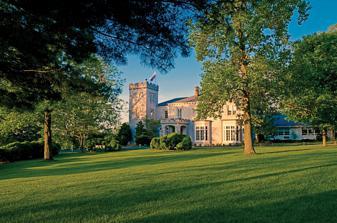
Building: Glenelg Country School
Country: United States of America
Year built: 1845
Private school in the United States Glenelg Country School Location 12793 Folly Quarter Road Ellicott City, Maryland United States Information Type Private school Established 1954 Head of school Matthew J. Walsh Faculty 214 Color(s) Green and white Mascot Dragons Website glenelg .org Glenelg Manor U.S. National Register of Historic Places Glenelg Manor Show map of Maryland Show map of the United States Nearest city Glenelg, Maryland Coordinates 39°15′07″N 76°57′42″W / 39.2519°N 76.9617°W / 39.2519; -76.9617 Area 50 acres (20 ha) Built 1851 ( 1851 ) Architectural style Gothic Revival NRHP reference No. 83002952 Added to NRHP 3 February 1983 Glenelg Country School is a nonsectarian , co-educational independent day school in Howard County, Maryland , adjacent to Columbia, Maryland and between Baltimore and Washington, D.C. The School offers a continuous college-preparatory program from age 2 through grade 12. GCS was founded in 1954, enrolling 35 students in grades one through seven. In the fall of 1985, the new Upper School division opened with 10 students. The first class graduated in June 1989. Today, Glenelg Country School enrolls over 750 students. History The Glenelg Manor was built on a part of land patented as "Dorsey's Grove" in 1721. It also included land patented by John Dorsey named "Dorseys Luck" renamed to "Howard's Resolution". Glenelg Manor houses the Glenelg Country School elementary division. The original structure of the house dates from circa 1740 to the second half of the 18th century, and may have been built by Ephraim Howard. General Joseph Tyson built the Tudor expansion in the 1800s The estate passed to Tyson's son Henry H. Tyson, followed by the Knox family in 1900. William Bladen Lowndes, son of Maryland governor Lloyd Lowndes, Jr. , purchased the estate in 1915 and added amenities such as outdoor projectors, golf course, and diesel generators. After Lowndes died in 1941, the property was sold to Rowland D. and George R. Zaiser of Wilton Farm Dairy for farming. In 1956 the estate was subdivided into a smaller parcel to be leased out as a school. It was listed on the National Register of Historic Places in 1983. Glenelg Country School The original building was rented in 1954 when the Glenelg Country School was founded by Kingdon Gould, Jr. and his wife Mary Thorne Gould, along with Mr. and Mrs. John T. Mason, Jr., Judge James Macgill and Mr. and Mrs. William Shippen. Marjorie Dunn was the first Headmistress for Glenelg Country School, serving 1954–1956. Subsequent Headmasters/Headmistresses: Beatrice Pfefferkorn (1956–1959); Edward L. Jones (1959–1964); Peter T. Terry (1964–1966); Thomas J. Barlow (interim head in 1966 for Peter Terry); Frederic W. Rhinelander (1966–1977); Charles H. Miller, Jr. (1977–1990); Ryland O. Chapman III (1990–2007); Gregory J. Ventre (2007–2021); and Matthew J. Walsh (2021–present). In 2014, County Executive Ken Ulman proposed CR-121-2014 in his last weeks of pre-election activities. The bill would finance eight million dollars of an expansion and revitalization of the athletic facilities, a two–story press box, grandstands and restoration of existing tennis courts and athletic center floors. It included the renovation and restoration of buildings and the Historic Manor House. Overview 750 students age 2 through grade 12 111 faculty members, 11 assistant teachers; 65% of faculty hold advanced degrees Student/Faculty Ratio: 6:1 Average Class Size: 15 18 Advanced Placement courses offered College Placement: 2 full-time college counselors; Class of 2015 SAT average score of 1846; 100% of seniors are accepted to four-year colleges or universities; the class of 2015 was awarded over $5.8 million in merit scholarships Notable alumni Isaiah Miles (born 1994), basketball player in the Israeli Basketball Premier League Athletics 2006 - Varsity Girls Tennis won the IAAM B Conference Championship 2006 - Ice Hockey won the MIAA C Conference Championship 2007 - Varsity Boys Basketball won the MIAA C Conference Championship 2007 - Women's Cross Country won the Private School's State Championship 2008 - Varsity Tennis won the MIAA B Conference Championship; the team also brought home two individual titles 2008 - Ice Hockey won the MIAA B Conference Championship 2010 - Varsity Golf won the MIAA B Conference Championship 2010 - Varsity Boys Lacrosse makes MIAA B Conference Championship for first time in program history 2011 - Varsity Women's Field Hockey won the IAAM B Conference Championship 2011 - Varsity Women's Cross Country won the IAAM C Conference Championship 2011 - Varsity Boys Basketball won the MIAA B Conference Championship 2011 - Varsity Boys Basketball Team moved up to the MIAA A Conference 2013 - Varsity Boys Baseball won the MIAA B Conference Championship 2013 - Varsity Boys Cross Country won the MIAA B Conference Championship 2014 - Varsity Girls Soccer won the IAAM C Conference Championship (undefeated season) 2015 - Varsity Girls Lacrosse won the IAAM B Conference Championship 2015 - Varsity Girls Soccer won the IAAM C Conference Championship 2016 - Varsity Girls Lacrosse won the IAAM B Conference Championship 2016 - Varsity Girls Lacrosse team moved up to the IAAM A Conference 2017 - Varsity Girls Indoor Track and Field won the IAAM B Conference Championship 2017 - Varsity Girls Outdoor Track and Field won the IAAM B Conference Championship The Arts Music and art classes begin at age 2 and continue through twelfth grade. Music classes include: chorus; recorder ensembles; bell choirs; bands; a jazz ensemble; a woodwind trio; a string quartet; Lower, Upper School plays; Middle and Upper School musicals, with 50% of Upper School students participating in the performing arts. There are music rooms in each division and a 350-seat Mulitz Theater with a scenery shop and dressing rooms. Art classes include: painting, drawing, film and digital photography, ceramics, wood-working, metals, and other specialized classes. Each division has a studio space. The Upper School has separate 2-D and 3-D facilities and a black/white photography lab. Gallery Glenelg Manor House, Front View Glenelg Manor, Rear View, January 2011 showing the original house on the left and the Tudor style addition on the right Glenelg Manor, Tower, January 2011 Upper School, Glenelg Country School The Gould Observatory, Glenelg Country School. It houses an EDF Refractor Telescope. Varsity Boys Lacrosse, Glenelg Country School Varsity Boys Tennis, Glenelg Country School See also List of Howard County properties in the Maryland Historical Trust References